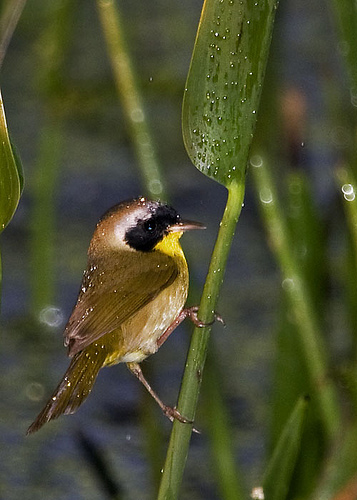
the small bird has a greenish yellow appearance on most of its body, with a black patch around its eyes.
a very small bird with a brown body and a black spot on face.
small colorful bird with white eyebrows and black cheeks, throat is yellow, secondaries and tail are brown, beak is small and brown.
a small sized bird that has a yellow chest and a black facial markinga bird with a black supercallirary and a yellow nape.
this bird is brown with yellow and has a long, pointy beak.
this bird has wings that are brown and has a yellow belly
this bird is very small, it has a yellow and brown belly, the feathers are are mainly brown and orange.
a small colorful bird, with a thin tarsus, yellow throat, and a pointed bill.
a bird with a yellow throat, brown wings and rectrices and the bill is long and pointed
Species: Common Yellowthroat